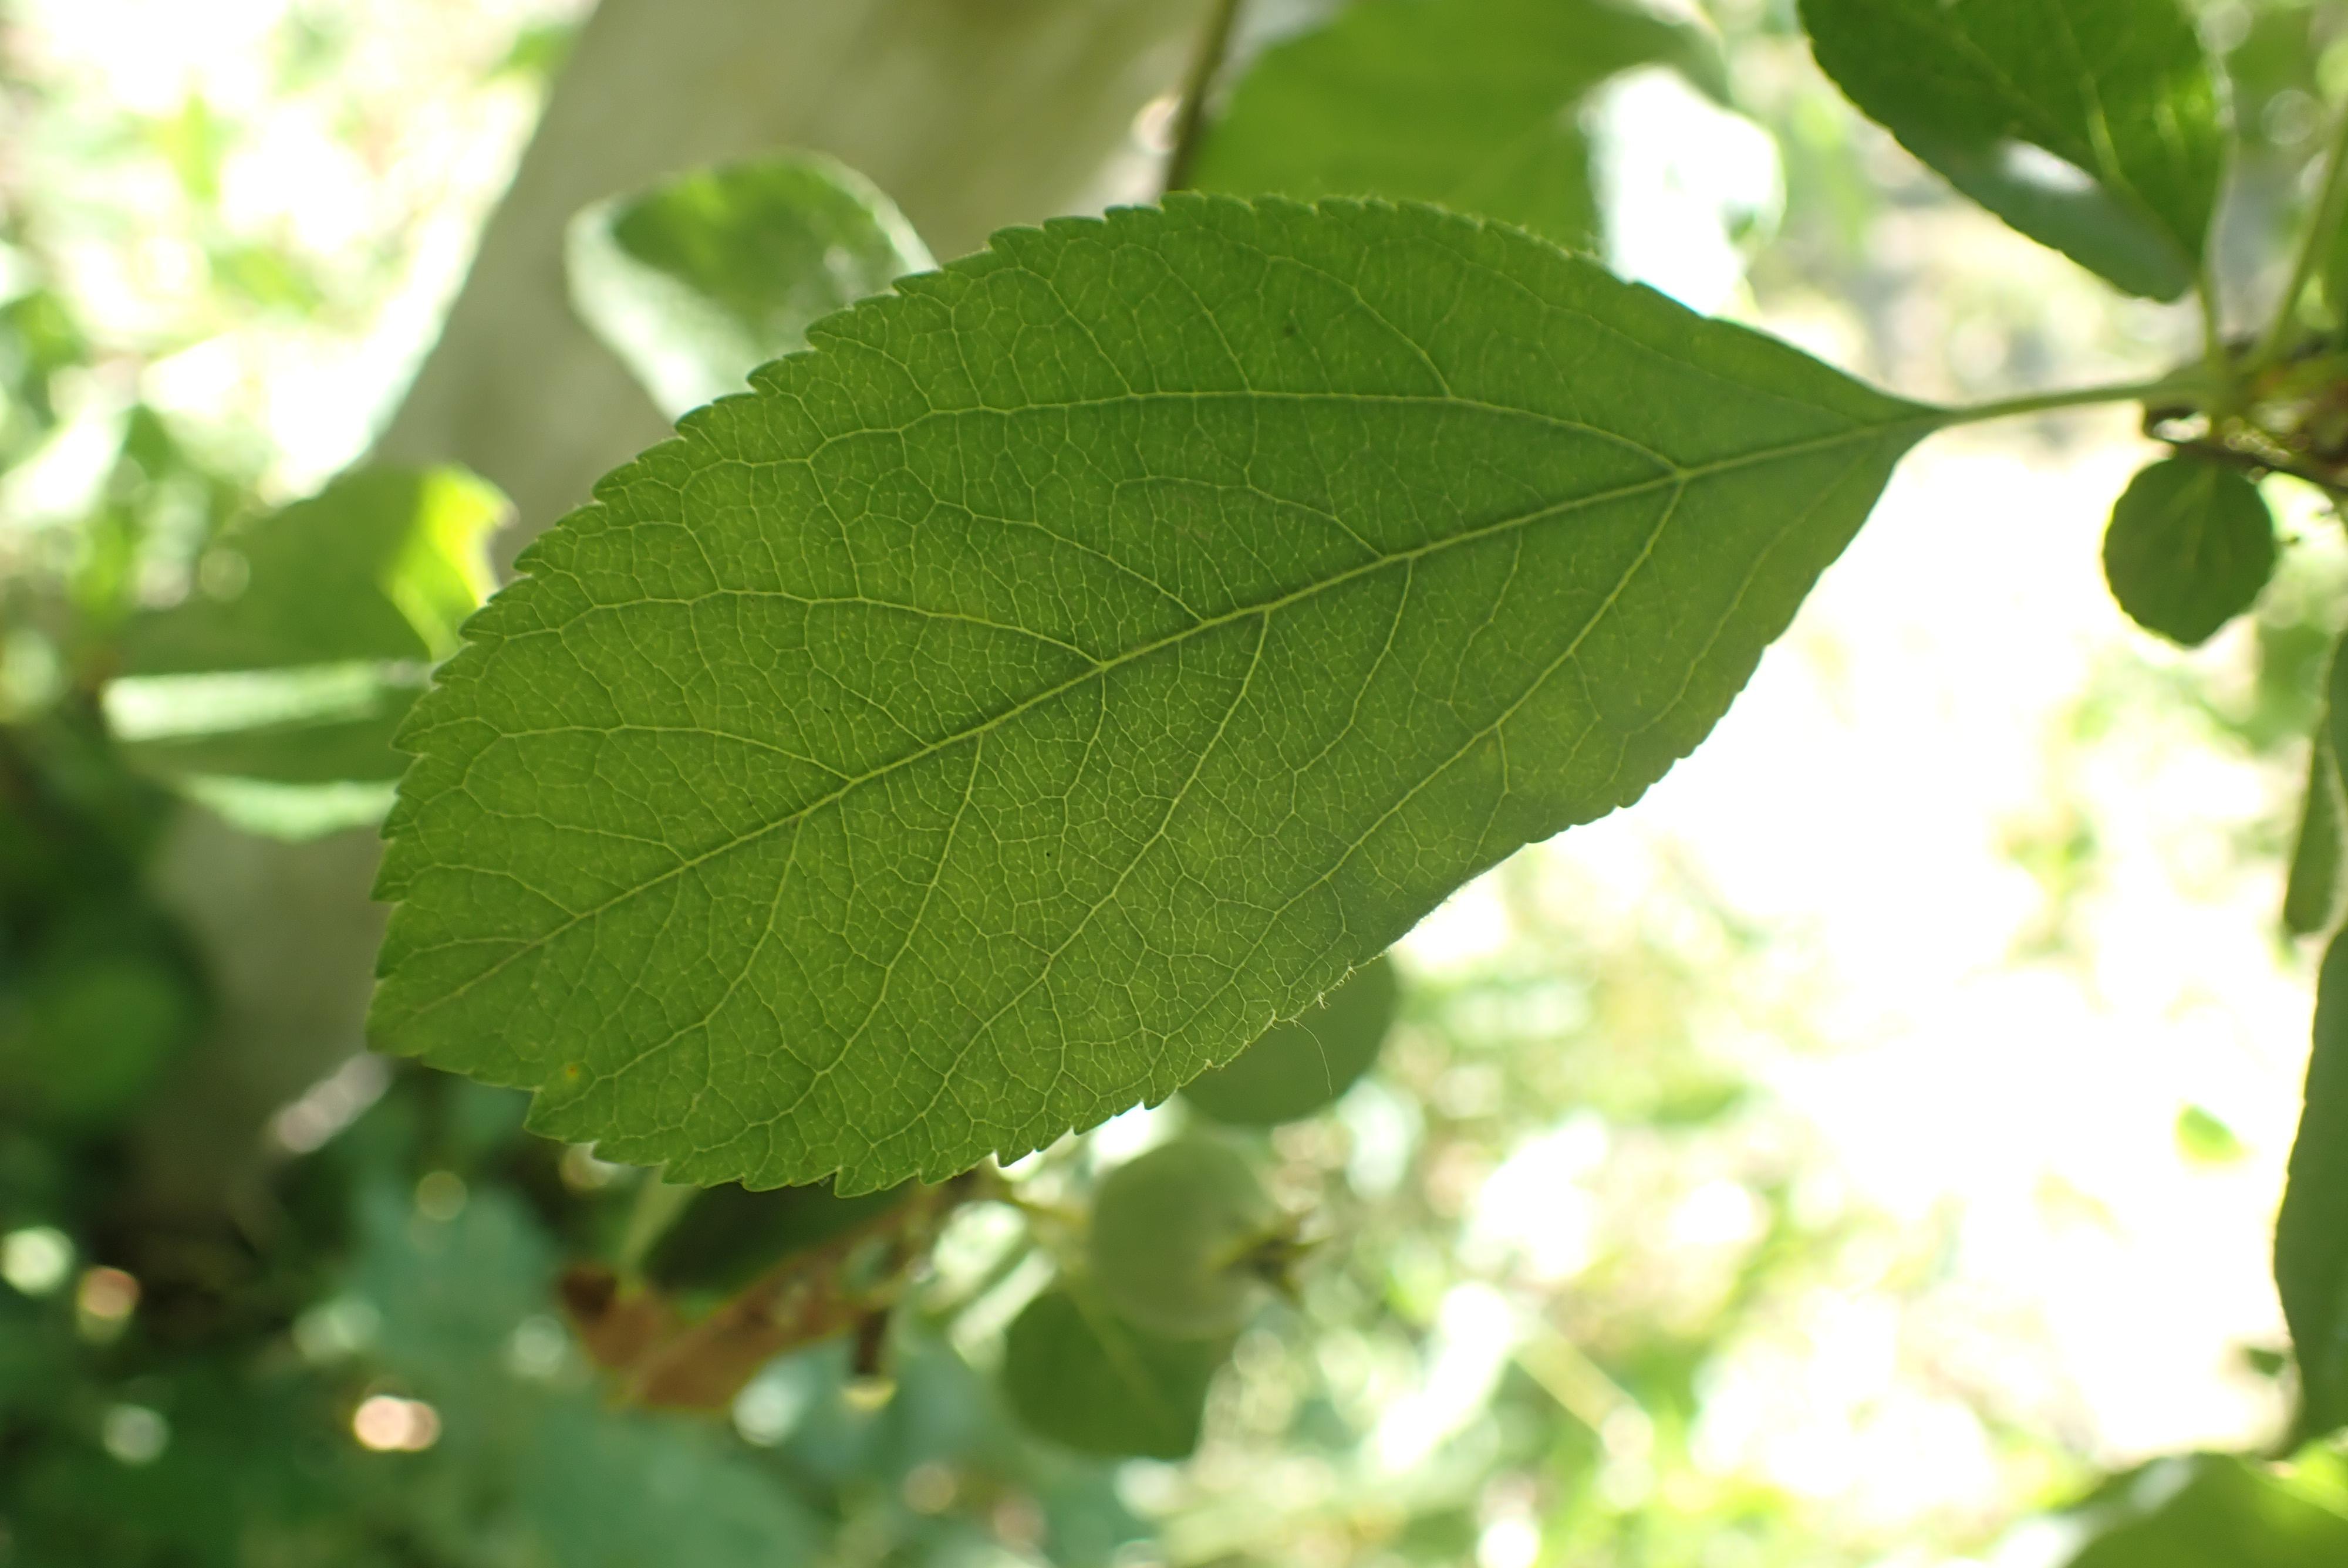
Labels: healthy